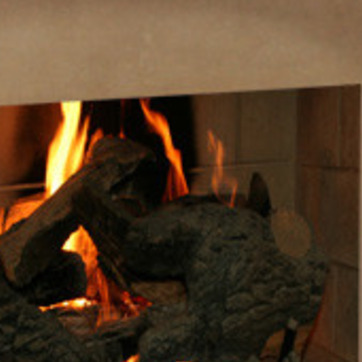
Material: other